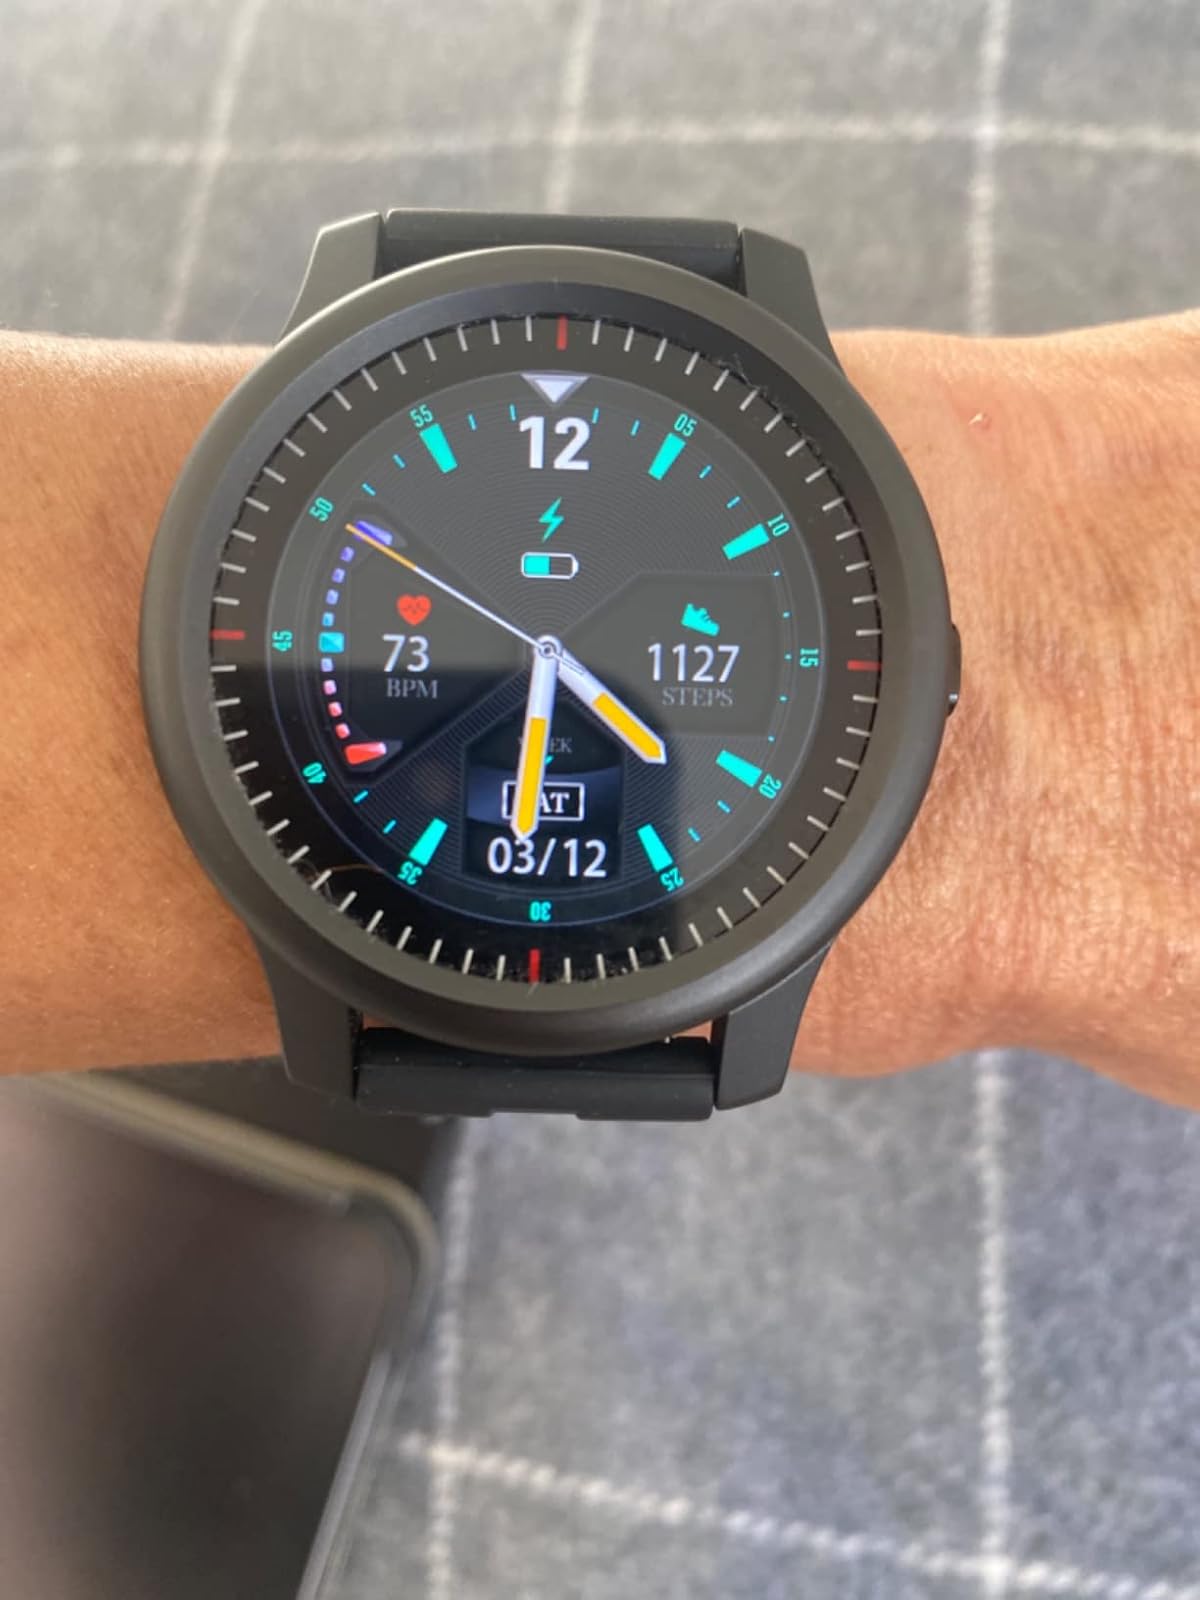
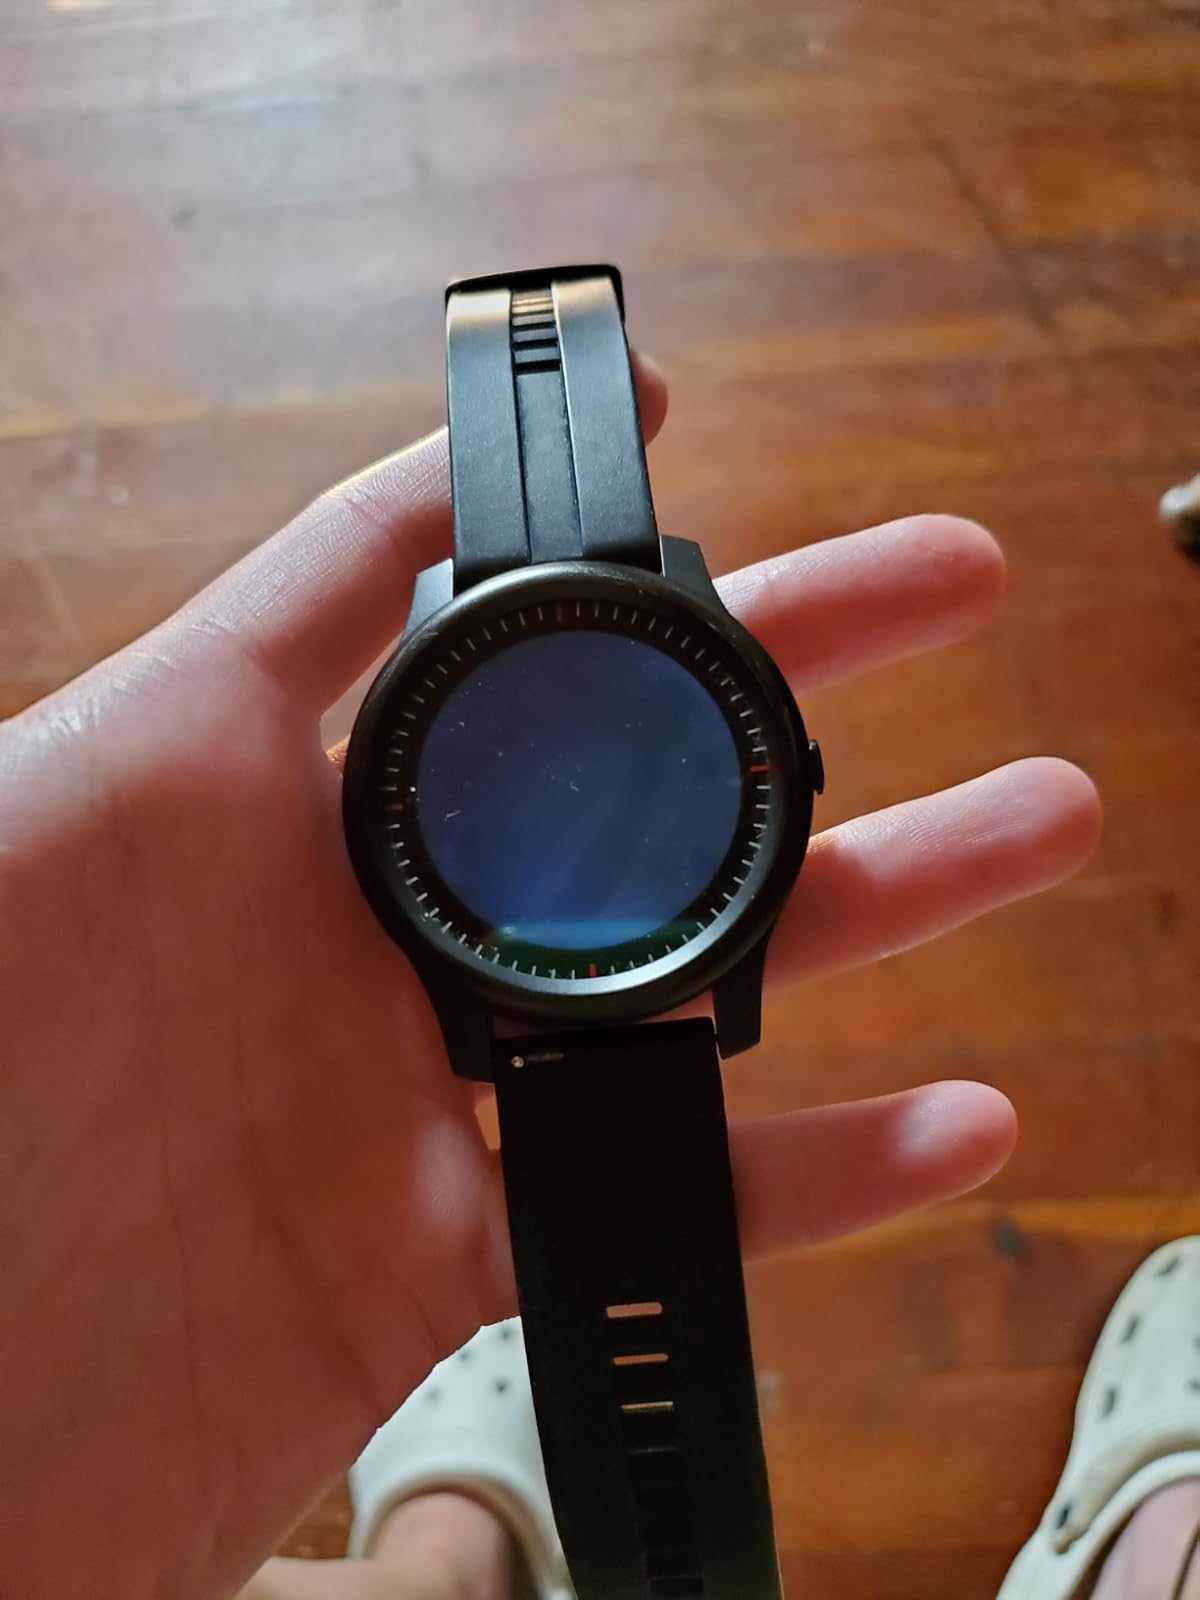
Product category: smartwatch
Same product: yes